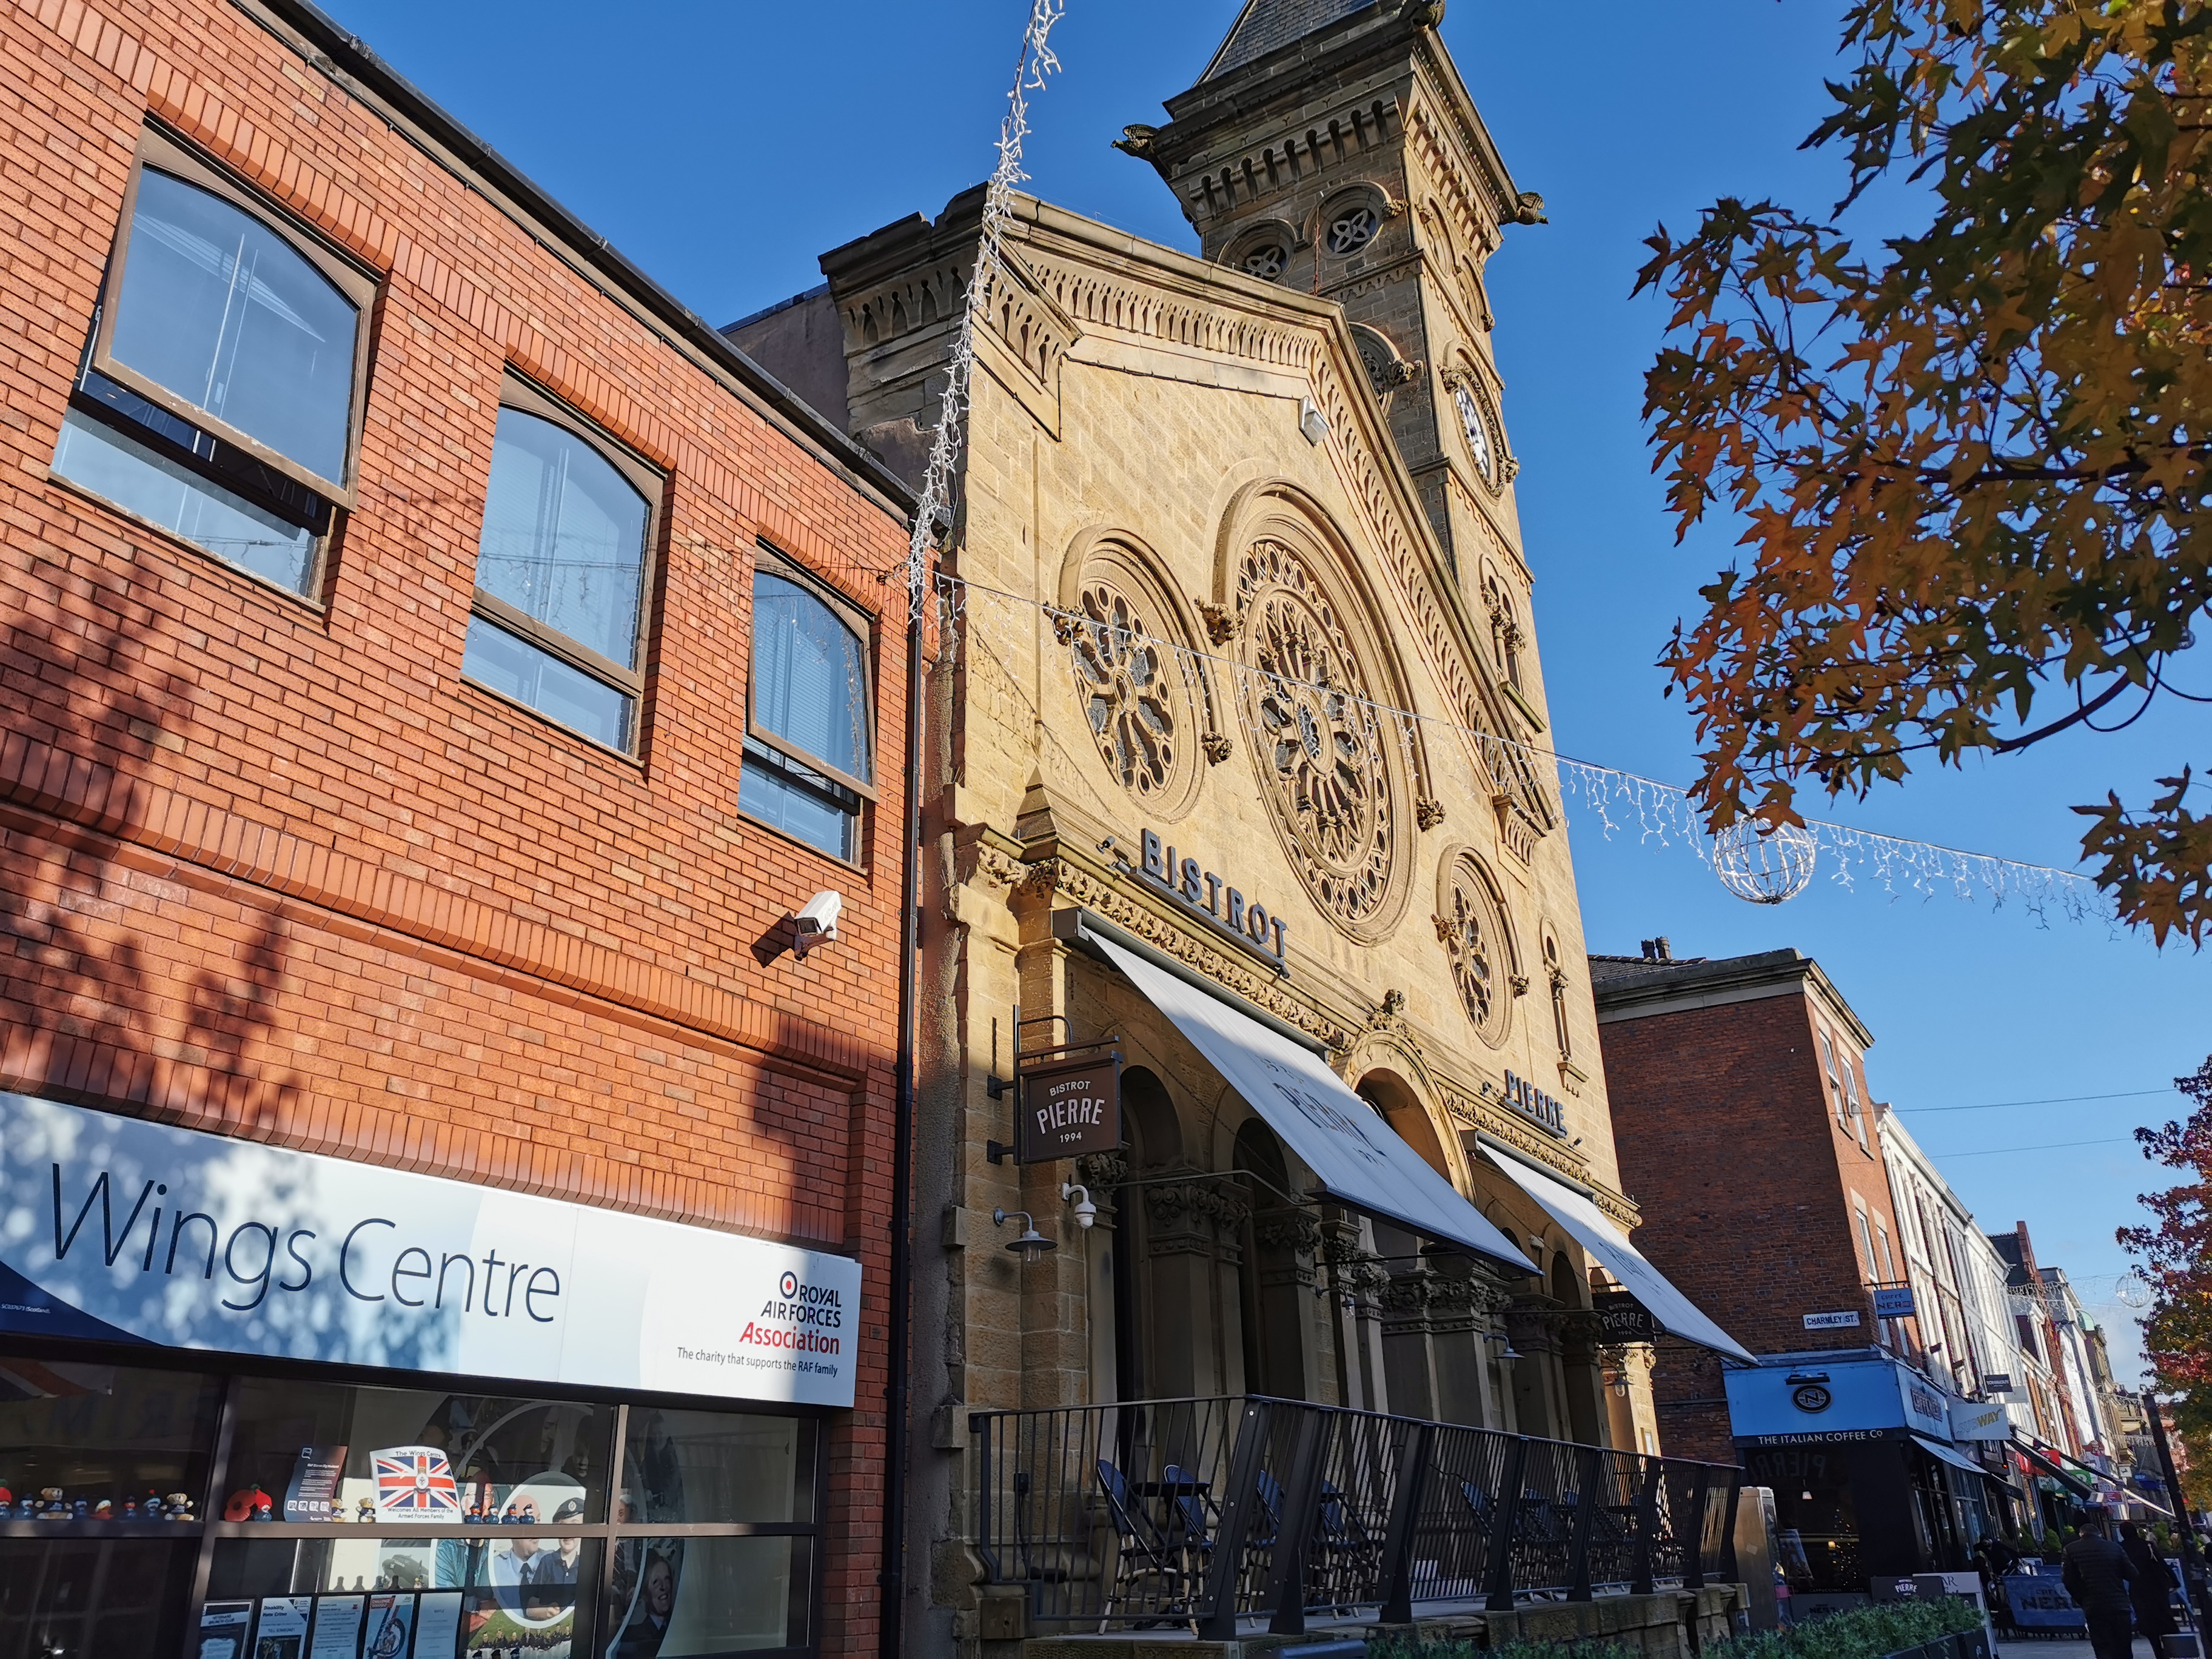
restaurant, landmark, architecture, building, sky, urban area, neighbourhood, town, city, wall, downtown, facade, metropolitan area, brick, street, house, real estate, mural, church, tourist attraction, metropolis, mixed use, brickwork, residential area, tower, road, tourism, advertising, art